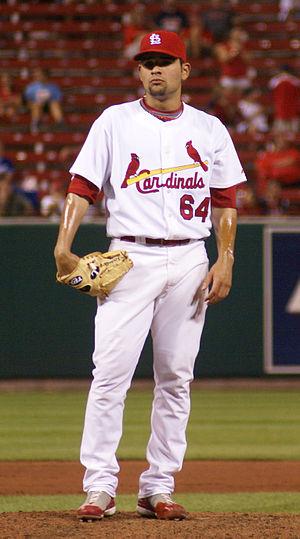
Jaime Omar García est un lanceur gaucher des Yankees de New York de la Ligue majeure de baseball.